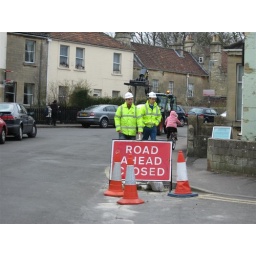
Hydrock workers by Combe Road road closed signs